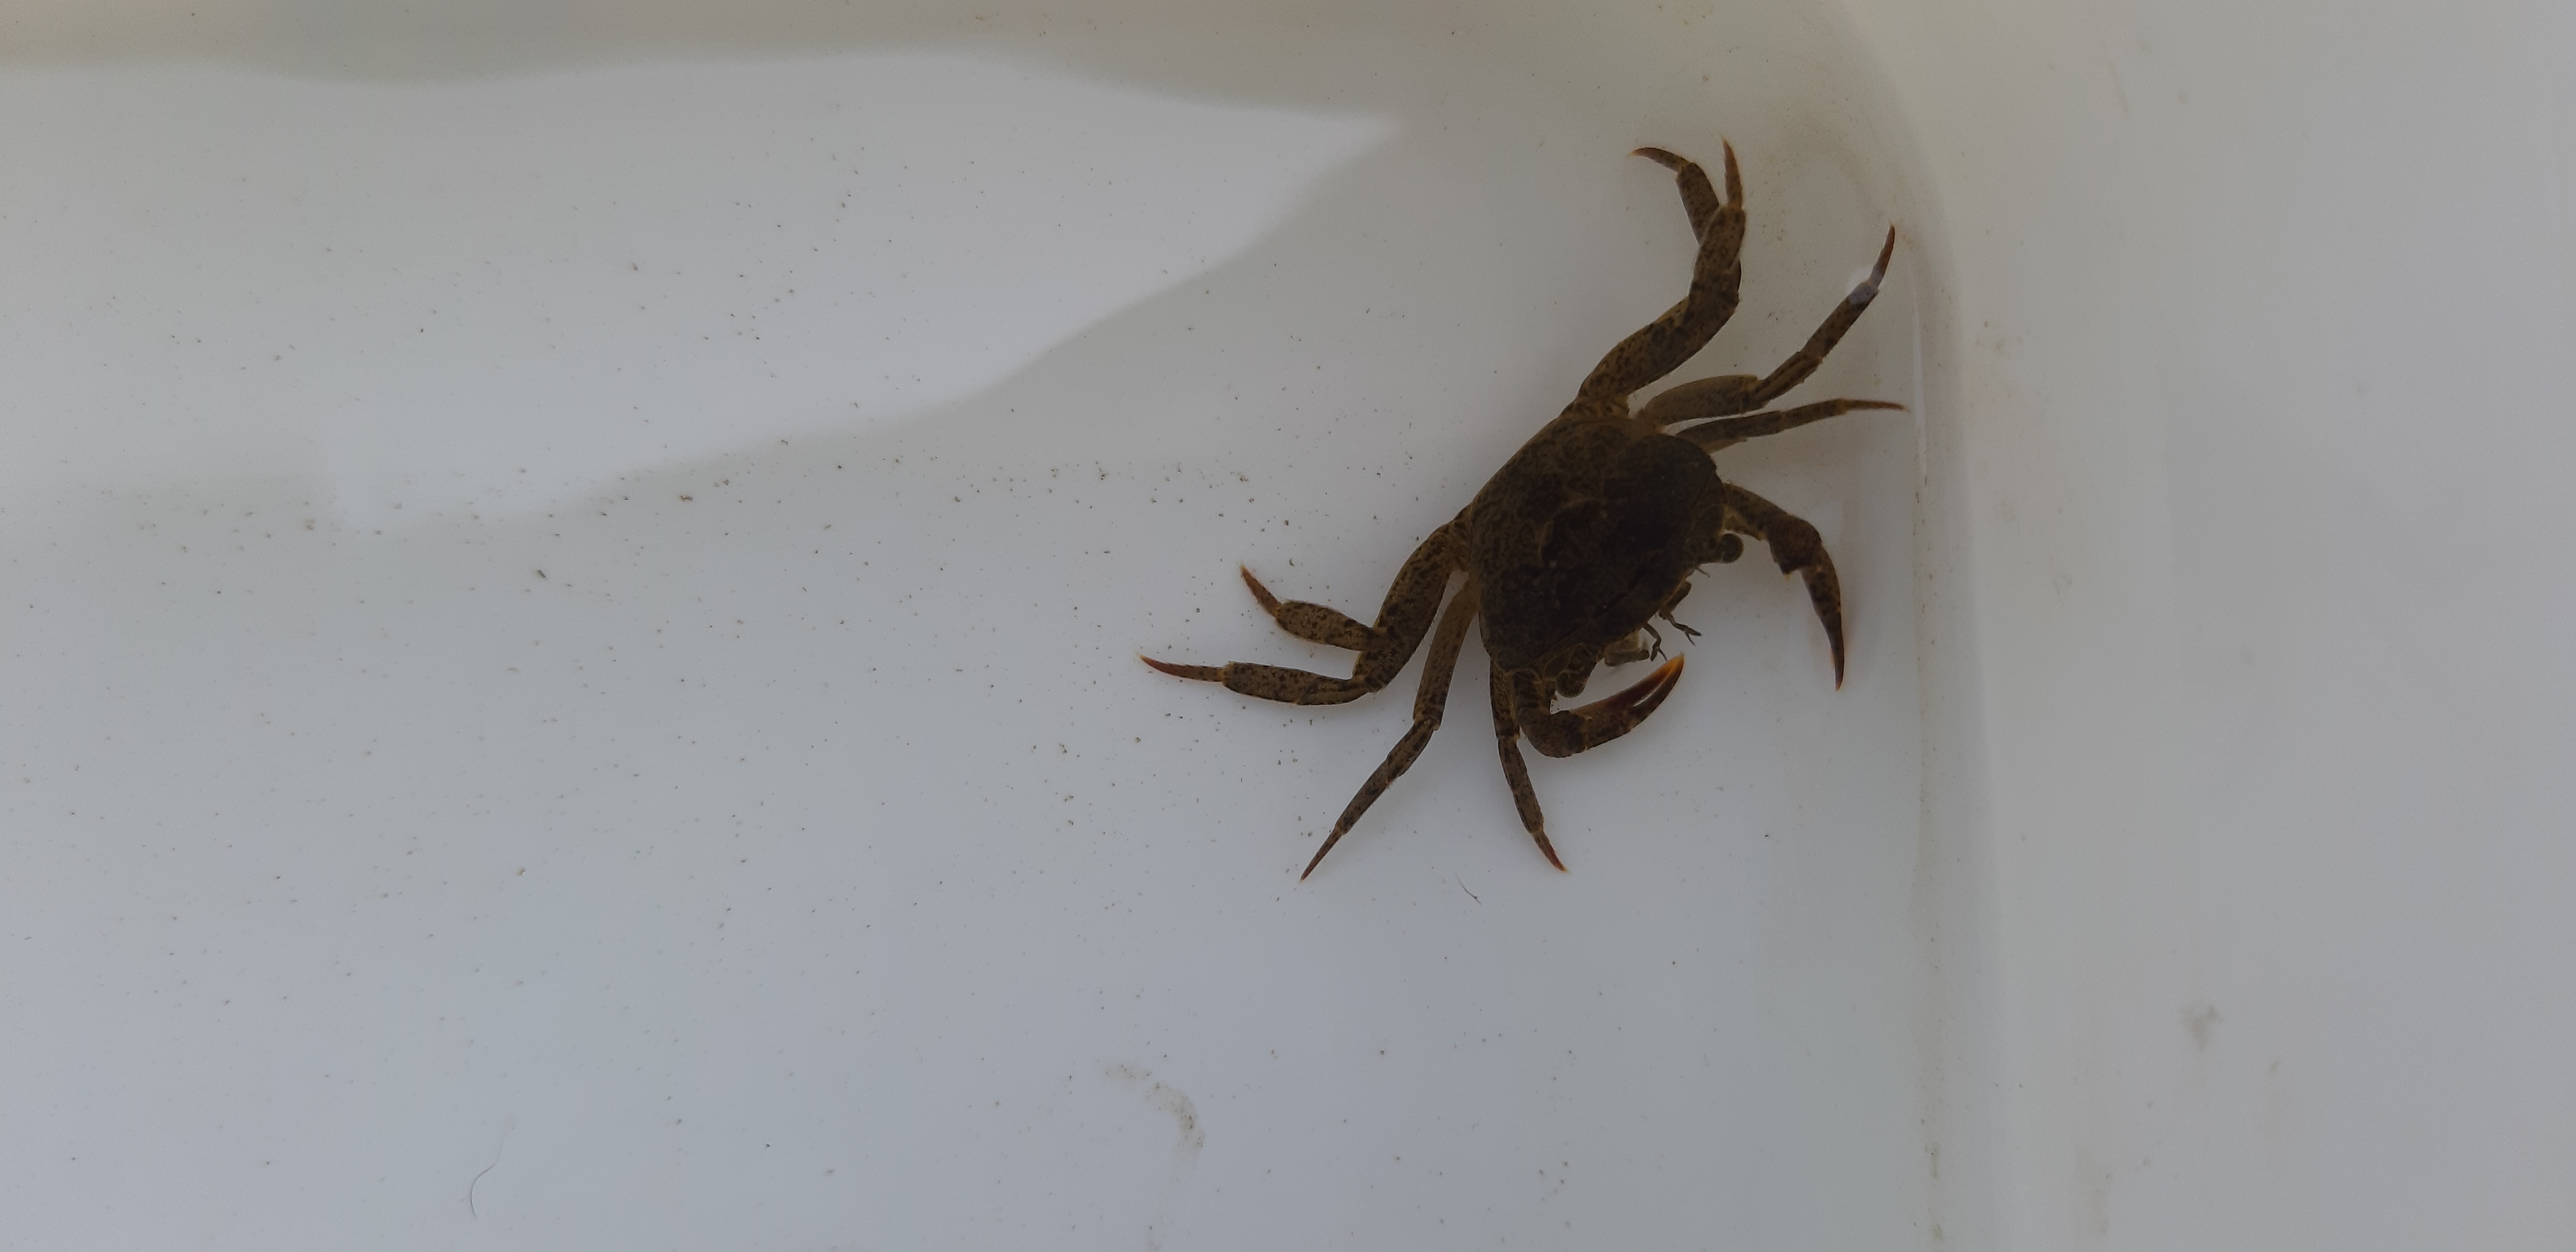
Macroinvertebrate group: crabs_and_shrimps